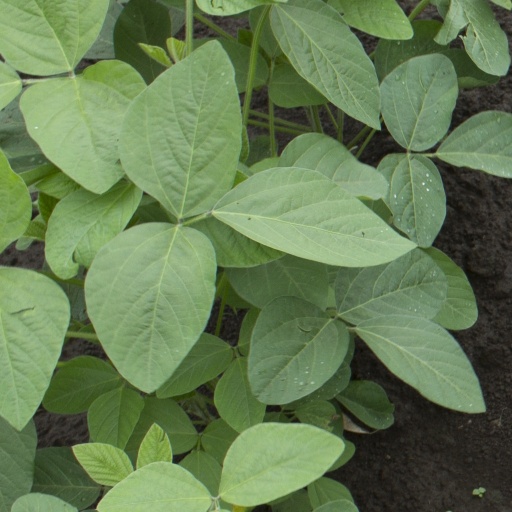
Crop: soybean